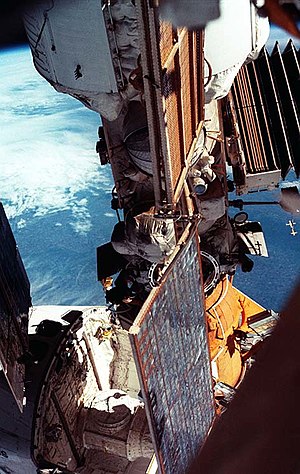
Rumfærge-Mir-programmet / Tidslinje / Priroda, brand og kollision (1996–1997)
Rumfærgen Atlantis koblet til Mir under STS-81. Cockpittet, næsen og en del af lastrummet på Atlantis er synlig bag Mirs Kristall- og sammenkoblingsmodulet.
Rumfærge–Mir-programmet var et rumprogram i samarbejde mellem Rusland og USA, der involverede amerikanske rumfærgeflyvninger til den russiske rumstation Mir, russiske kosmonauter på rumfærgerne og amerikanske astronauter, der deltog i langvarige ekspeditioner om bord på Mir.